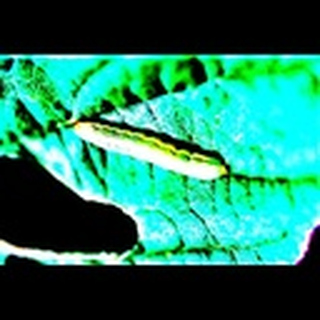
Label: cotton_army_worm